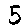
Label: 5